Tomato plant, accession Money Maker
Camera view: tilt-top (135 deg); turntable rotation: 270 degrees
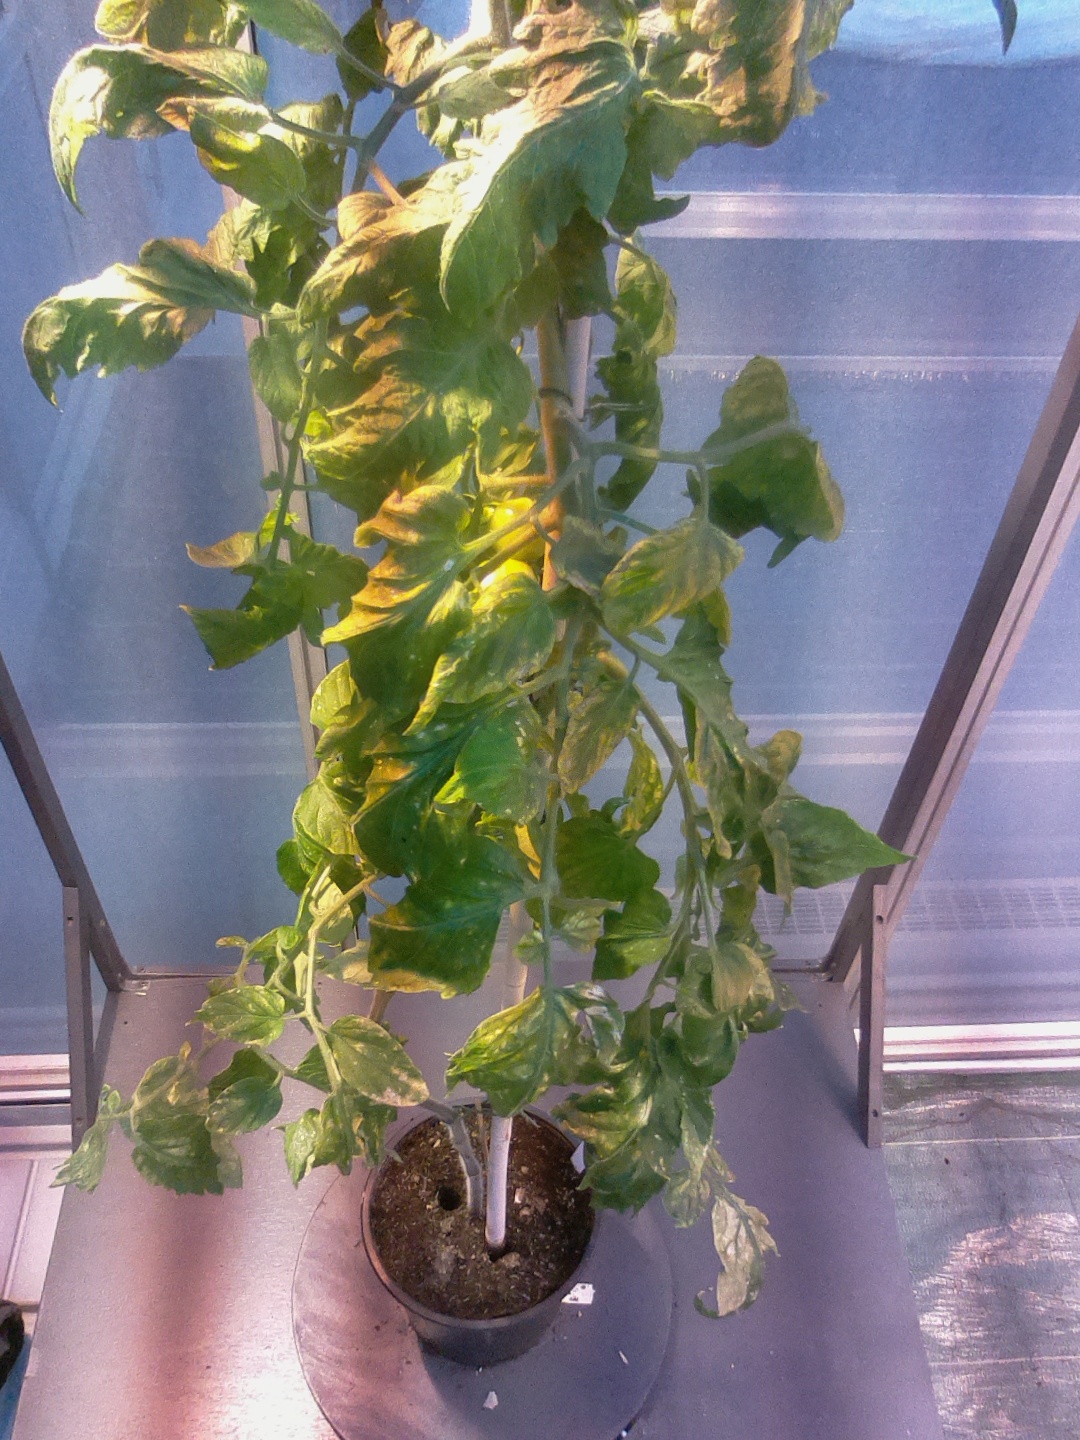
BBCH growth stage 76: 60%-70% of final fruit size